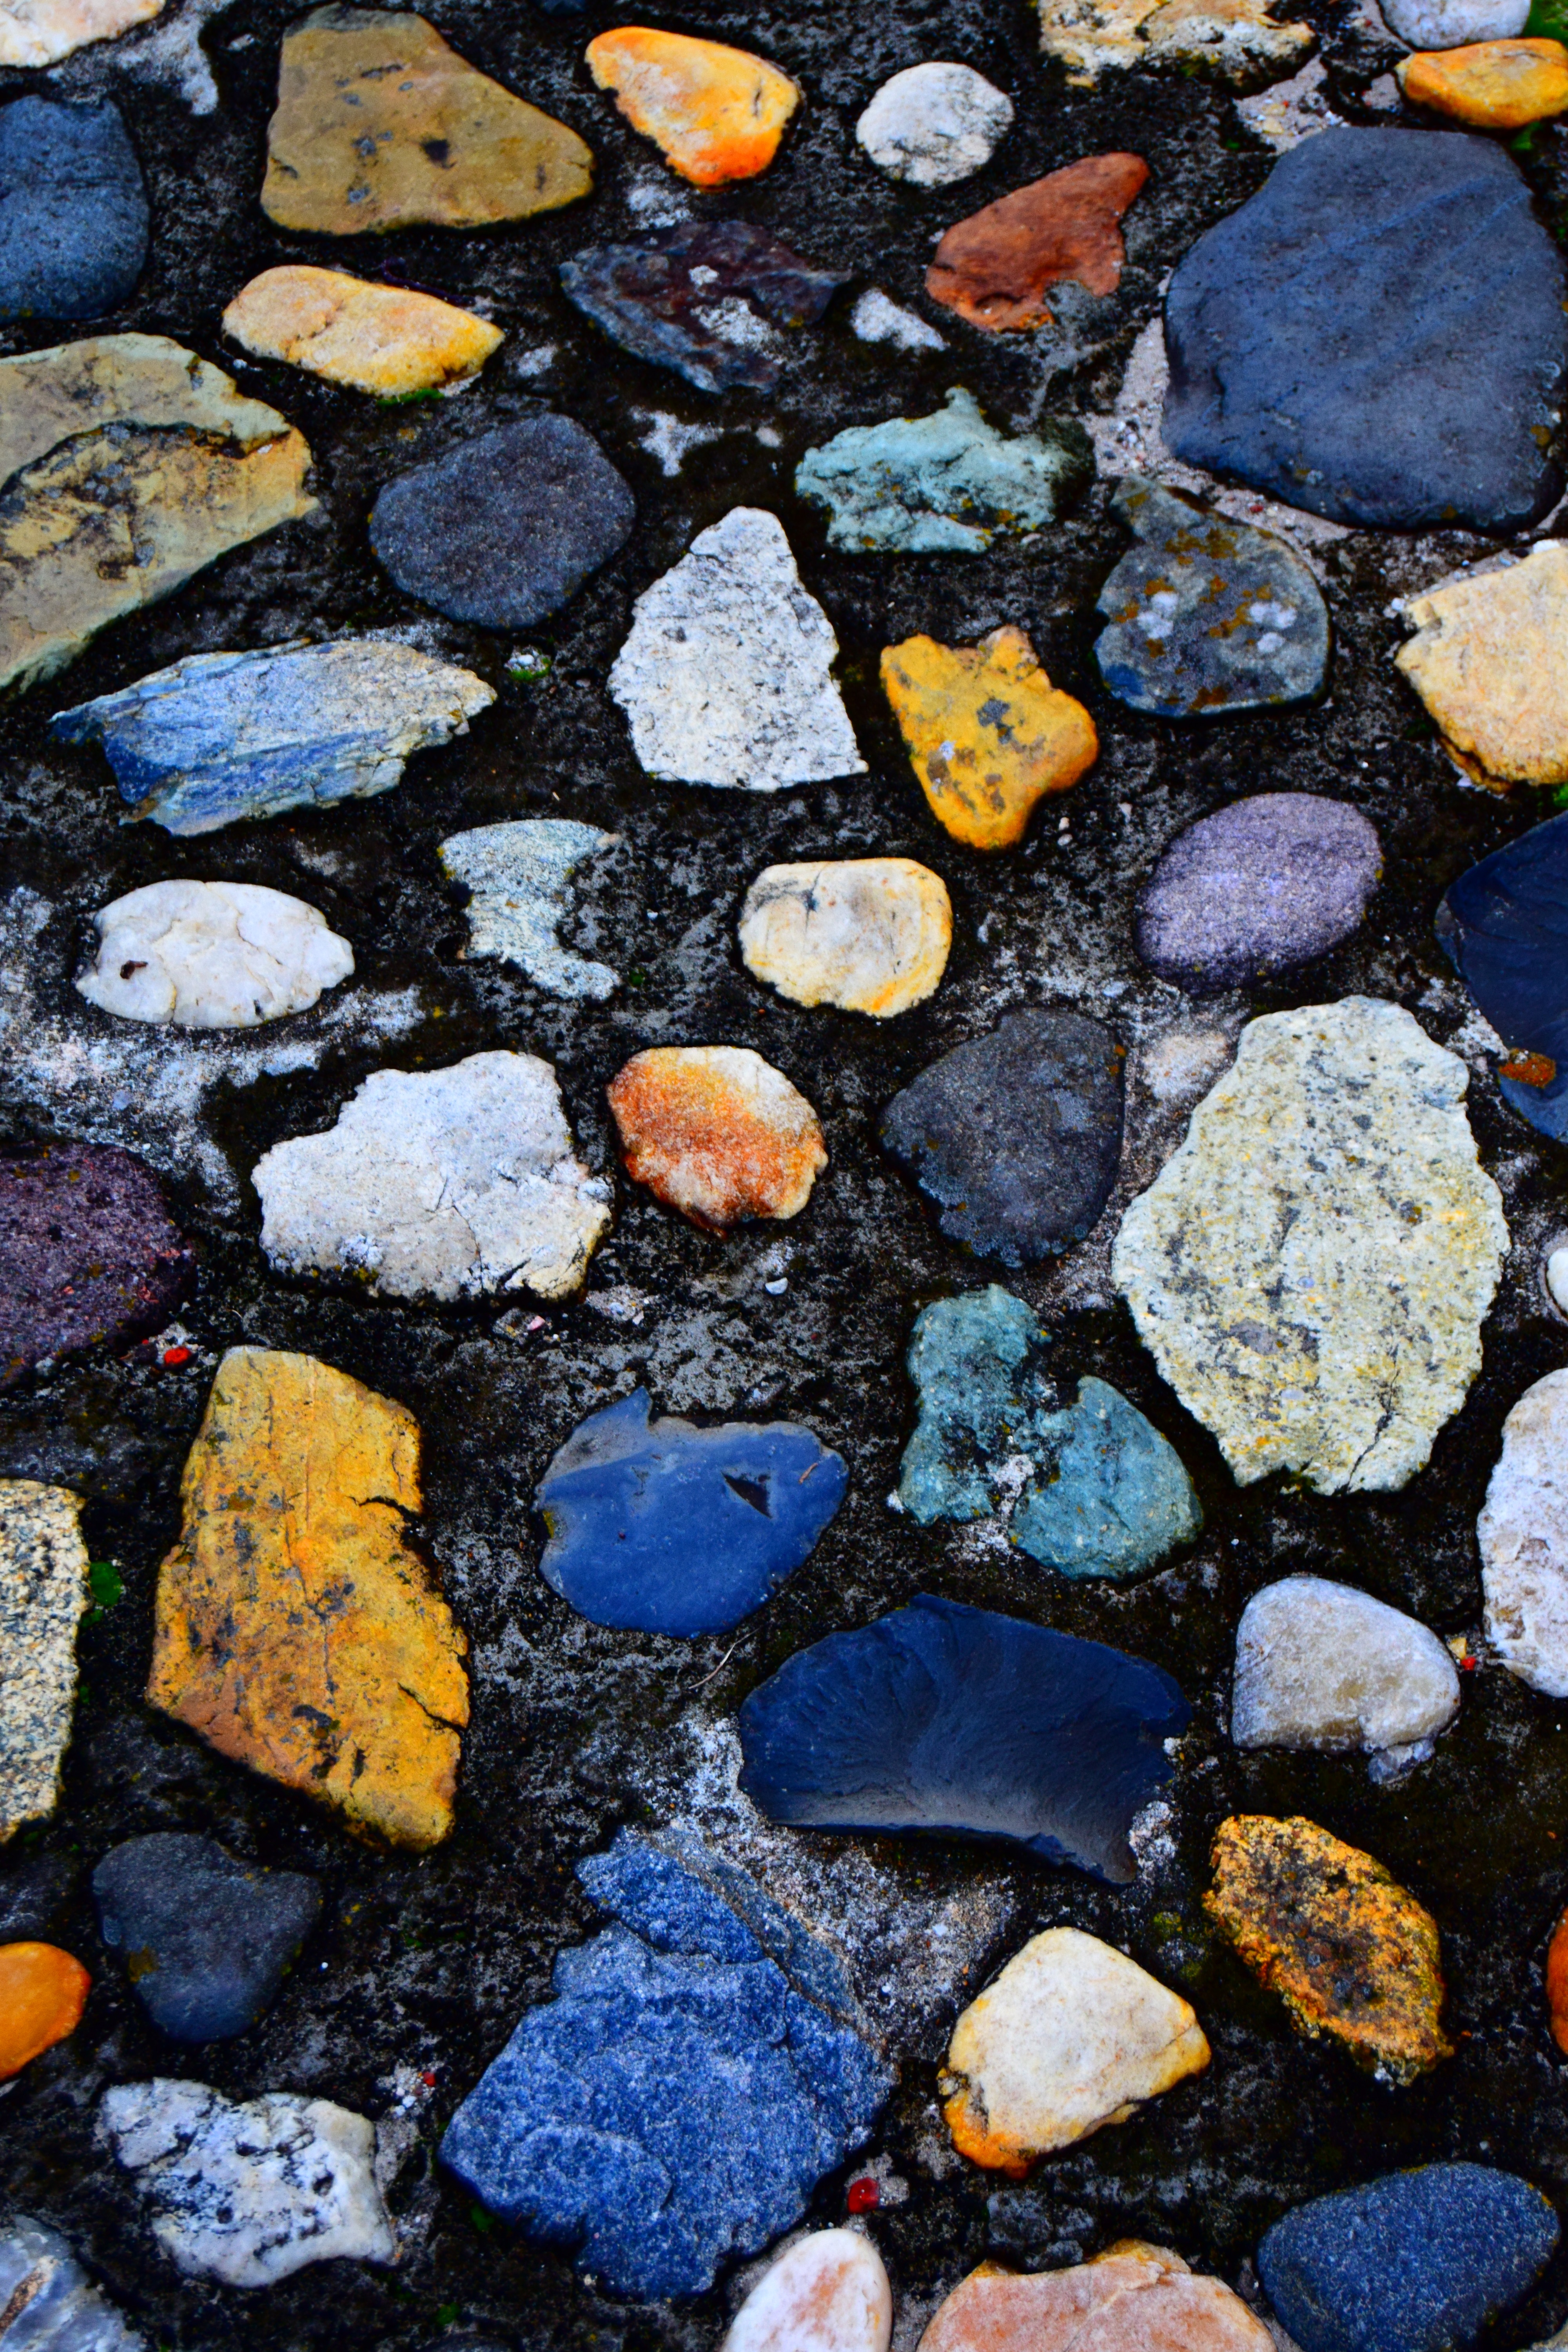
water, rock, leaf, asphalt, pebble, autumn, soil, blue, material, road surface